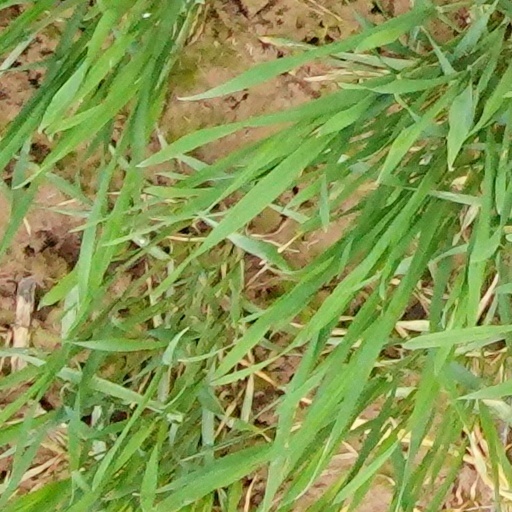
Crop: wheat